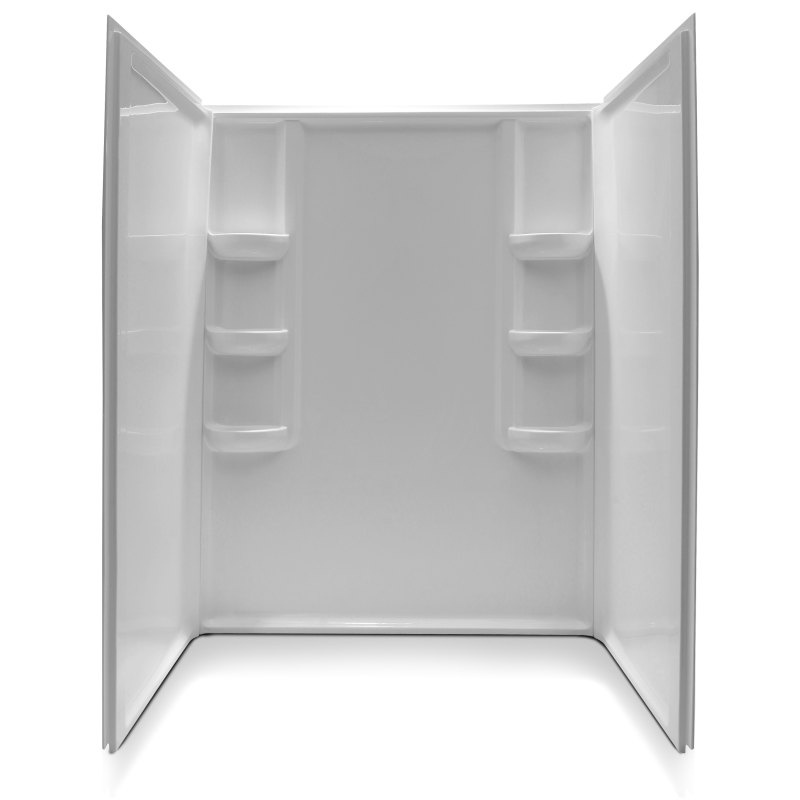
Lex-Class 60 in. x 36 in. x 74 in. 3-piece DIY Friendly Alcove Shower Surround in White
Brand: ANZZI
SW-AZ009WH Give your shower space a new look that you’ll love! Our streamlined, stylish Lex-Class shower surround is made entirely of Rhino Alloy-certified parts and materials, like scratch-resilient marine-grade acrylic, and designed with six deep set shelves that keep your favorite soaps and shampoos in easy reach. Installation is simple, so any DIYer can do it. If you’re looking for high-end quality, low maintenance and long-term reliability, you’ll always find it with ANZZI. Easy-to-handle Rhino Alloy-certified marine grade acrylic with White finish Six (6) built-in shelves for easy access to soap, shampoo and other bathing essentials Scratch-resistant surface is easy to clean Simple DIY installation Overall dimensions: 60 in. L x 36 in. W x 74 in. H Shower size: 60 in. L x 36 in. W Includes all the mounting hardware you need to install Get it fast — ships from warehouse within 24 hours of order processing" Engineered to pair with ANZZI's shower base collection: model numbers SB-AZ007WL, SB-AZ014WC Protected by our Limited Lifetime Warranty To speak to a knowledgeable ANZZI specialist, simply call 1-844-44-ANZZI or visit us on the web at www.ANZZI.com Specs Sheet Manual / Install Guide Care Guide Warranty
Category: Hardware > Plumbing > Plumbing Fixture Hardware & Parts > Shower Parts > Shower Walls & Surrounds > Shower Surrounds